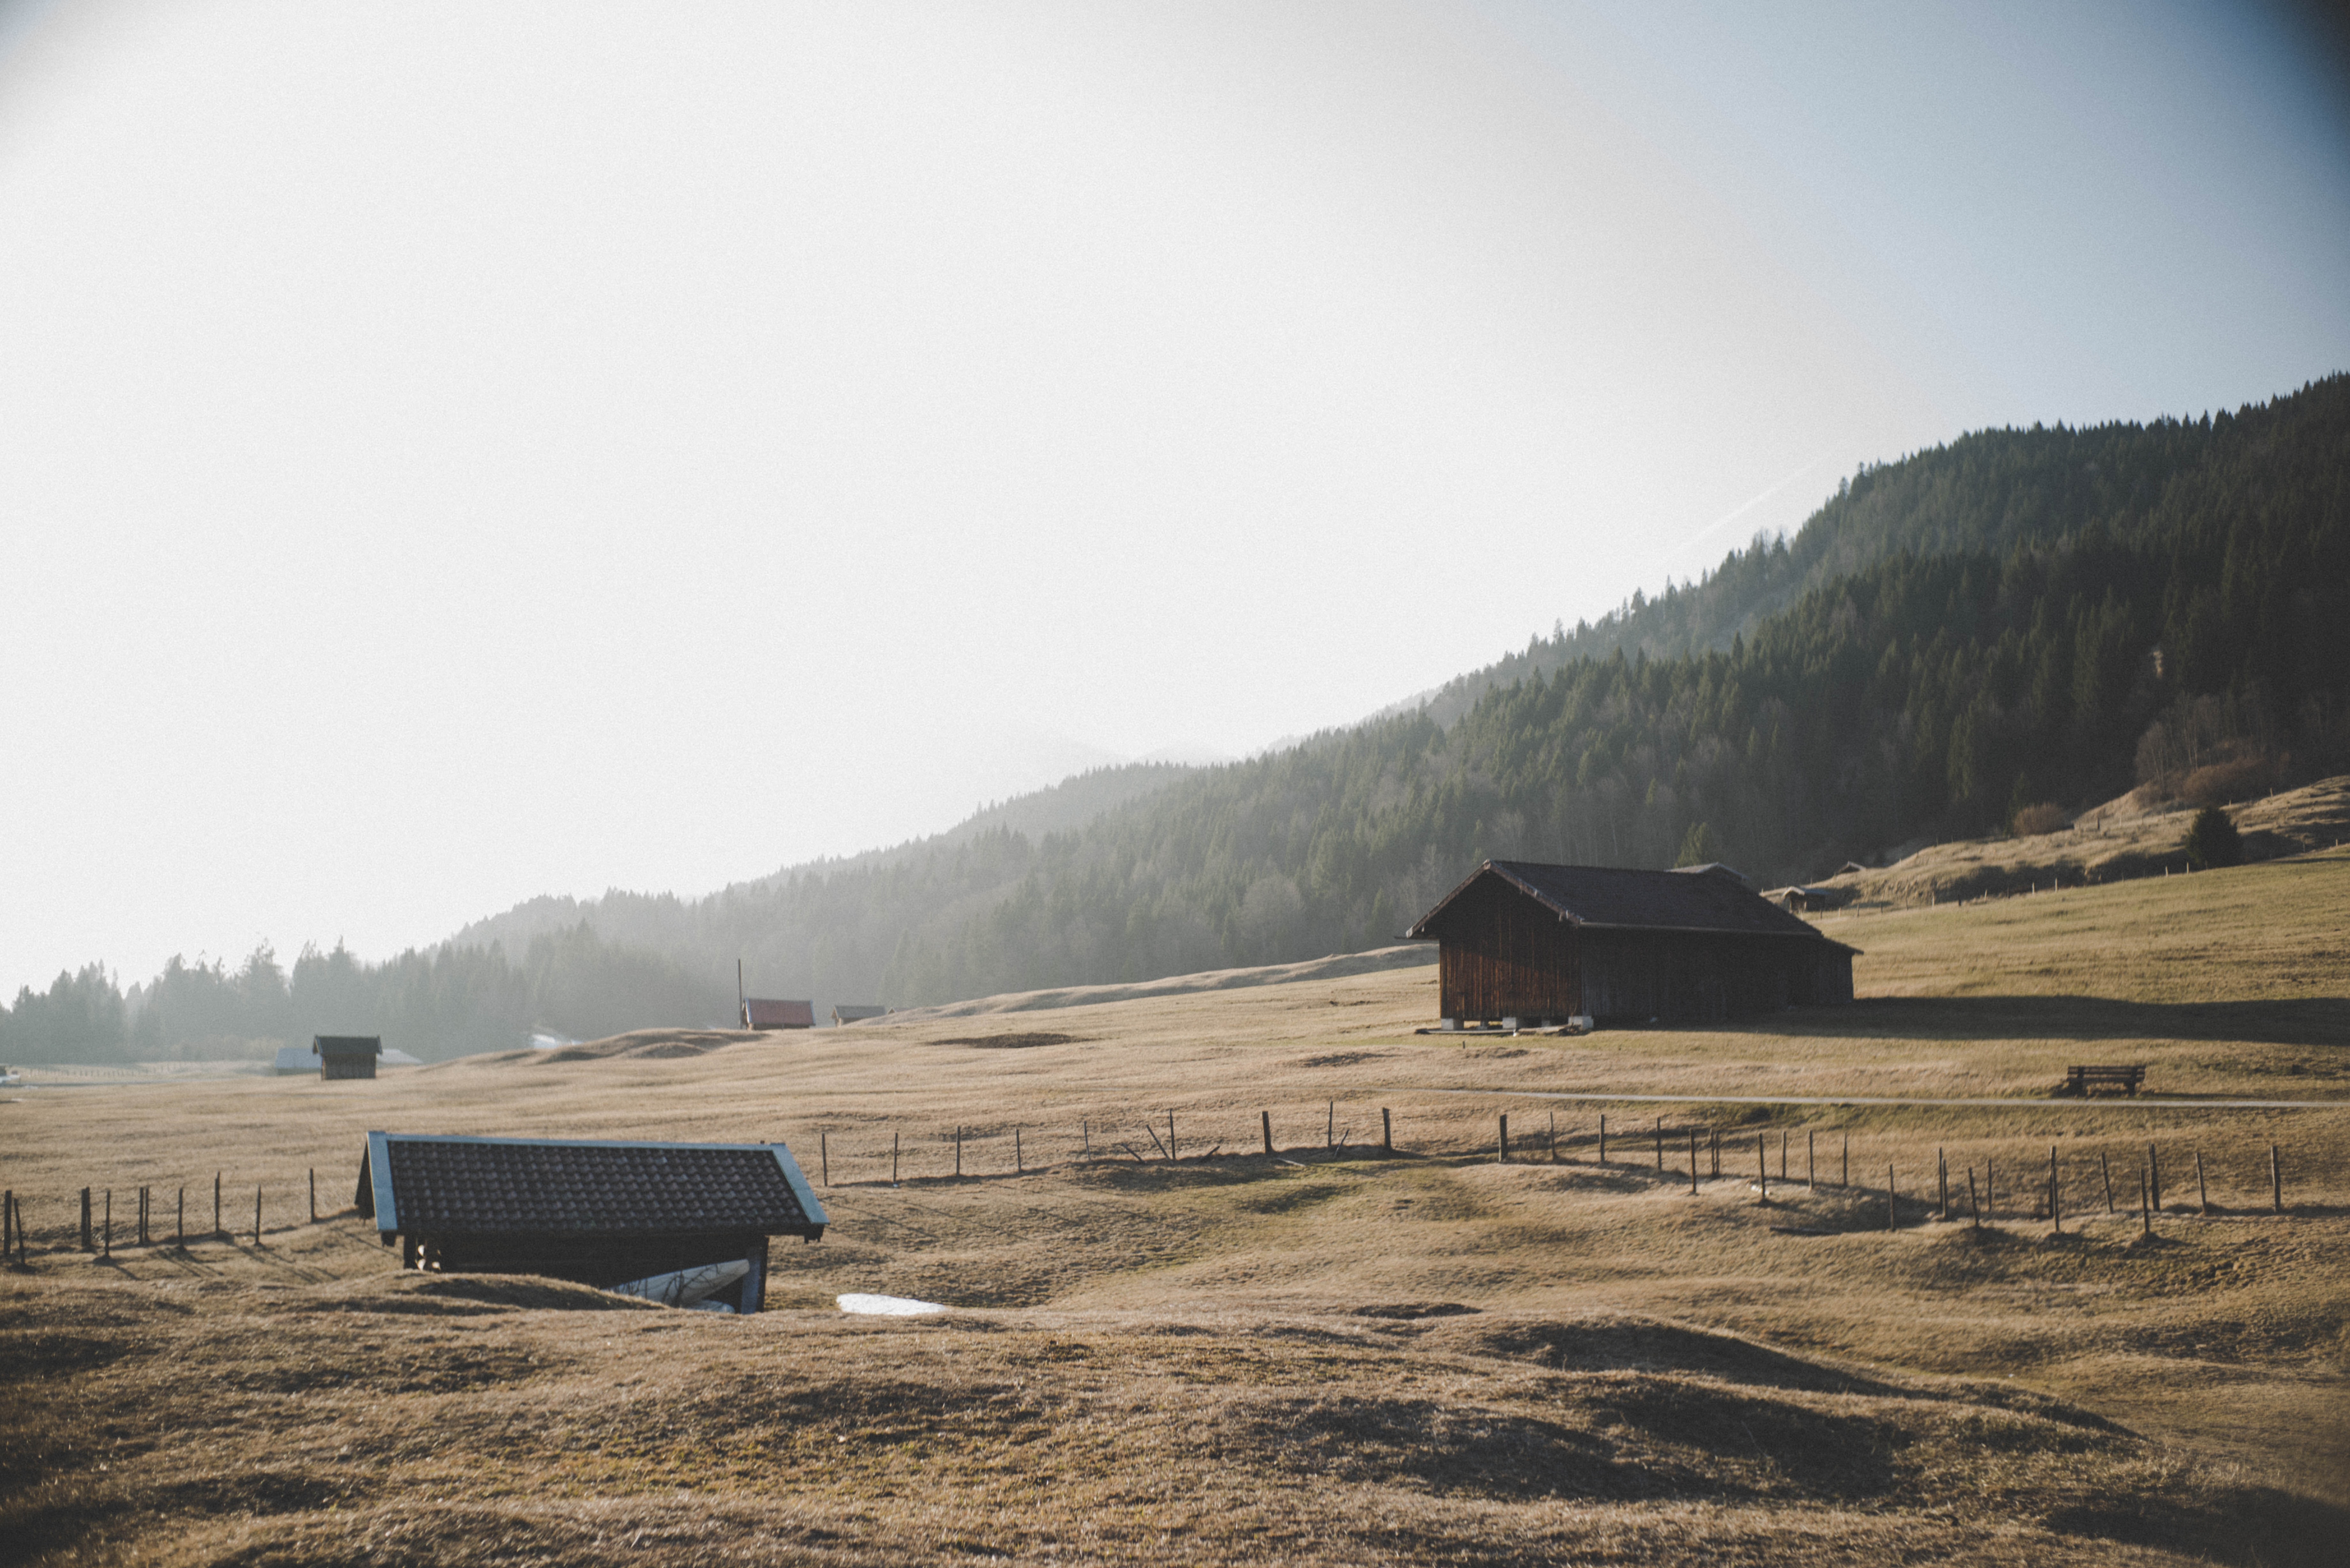
sky, landscape, tree, rural area, sand, plant, farm, hill, mountain, field, road, plain, Tints and shades, grassland